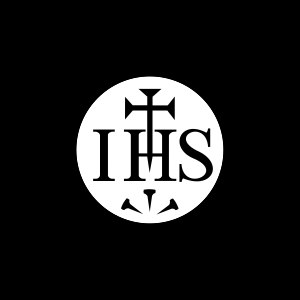
Reformationen i Norge / Efter reformationen
Emblem for Jesuitterordenen, katolsk orden grundlagt i 1534 af Ignatius av Loyola og stadfæstet af paven i 1540. Flere af nordmændene, som ønskede en modreformation, var jesuitter.
Reformationen i Norge var Norges brud med den romersk-katolske kirke i 1536-1537. Reformationen blev indført i Norge samtidig, som landet blev et lydland under Danmark. I Norge fandtes der ingen folkelige lutherske bevægelser på samme måde som i Danmark og Sverige. Den protestantiske konge Christian III kunne indføre reformationen i Danmark efter sin sejr i den danske tronstrid Grevens Fejde, og dermed måtte Norge følge efter. Reformationen markerer almindeligvis afslutningen på middelalderen i Norge.